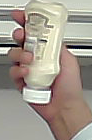
Product: heinz_mayo